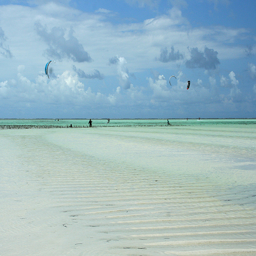
some sand water people clouds and some are kite surfing
A number of people flying kites on a clear day.
A bright beach with parasailers in the dostance
A beach with blue skies and several people flying kites
BLUE SKIES, GREEN OCEAN AND PEOPLE PARA SAILING